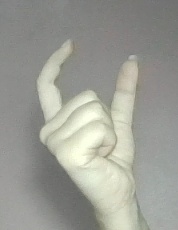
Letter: nun